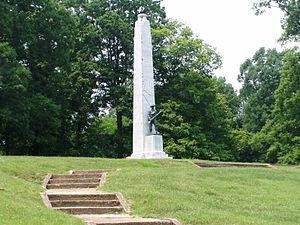
Le Tennessee est un État du Sud des États-Unis. Il est entouré au nord par le Kentucky et la Virginie, à l'est par la Caroline du Nord, au sud par la Géorgie, l'Alabama et le Mississippi et à l'ouest par l'Arkansas et le Missouri. Sa capitale et sa plus grande ville est Nashville.